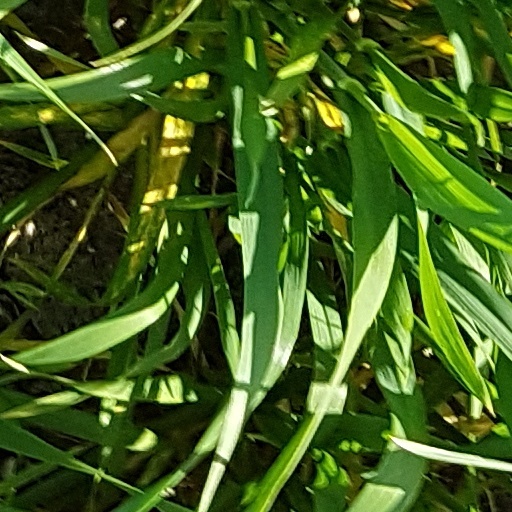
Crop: wheat